Santissima Annunziata, Lucignano

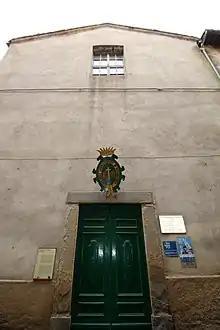
The facade of the church

The Chiesa della Santissima Annunziata, also once called the Chiesa della Misericordia, is a Renaissance-style Roman Catholic church located in the town of Lucignano, Province of Arezzo, region of Tuscany, Italy.